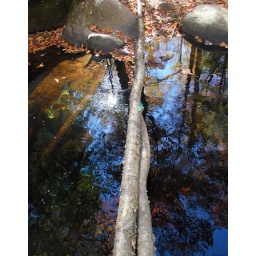
log bridge over creek, hiking in eastern TN mountains